Carlisle Canal

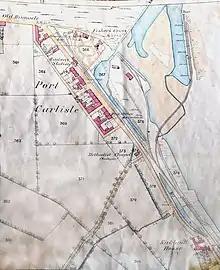
Map of Port Carlisle, after 1854, showing the infilled canal and new railway

Traffic on the canal increased with the arrival of the railway at Carlisle basin. This included coal from Lord Carlisle's mines, and also from the Blenkinsopp Coal Company, who were based at Greenhead. The company decided to carry coal in barges, which were towed by a tug when operating on the Solway Firth, although they had initially considered using boats or rafts onto which the loaded railway wagons would be shunted. A second packet boat was obtained from Paisley in July 1838, and tolls on the canal and railway were reduced in 1838 and 1839, to encourage through traffic. The increase in traffic was sufficient that the men who worked as bridge and lock keepers were paid extra amounts in view of their increased workload. An intermittent traffic was carrying railway locomotives, notably ones built in Newcastle destined to be exported to the USA and some destined for the new Liverpool and Manchester Railway. Stephenson's Rocket was a pioneer made famous at the Rainhill Trials, but by 1837 it had been overtaken by more powerful designs. It was moved to the Brampton Railway near Carlisle to end its career in colliery use. Its journey to Brampton included being shipped from Liverpool then along the Carlisle Canal.